Grim104

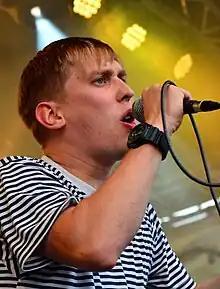
Grim104 performing in 2014

Moritz Wilken (born 19 May 1988 in Meerbusch), better known by his stage name grim104, is a German rapper, who is signed to the Hamburg label Buback. Together with the rapper Testo he forms the hip-hop duo Zugezogen Maskulin.